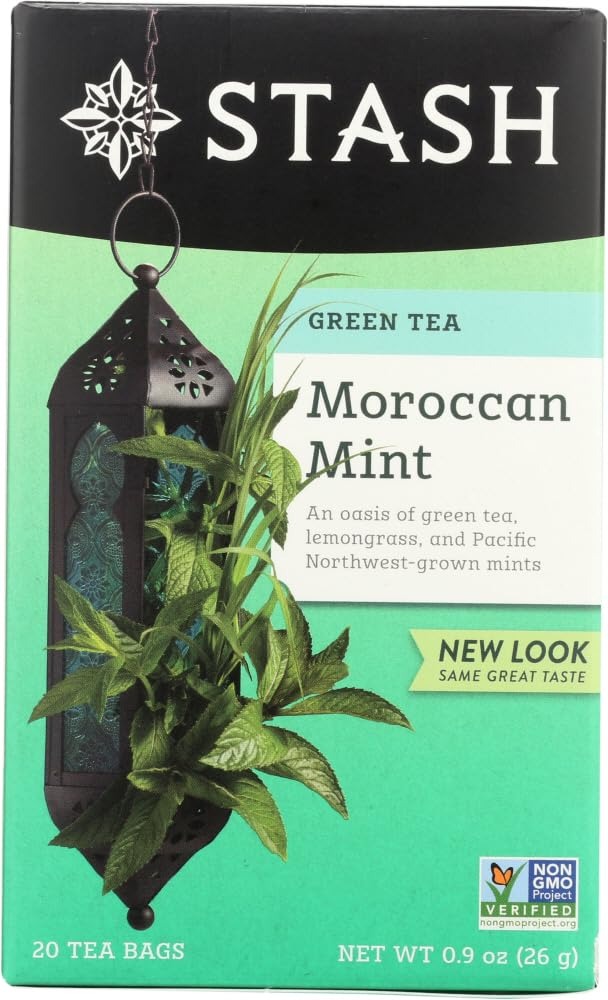
Item Name: Stash Premium Green Tea Moroccan Mint - 20 Tea Bags
Product Description: Herbal Teas
Value: 20.0
Unit: Count

Price: 4.05